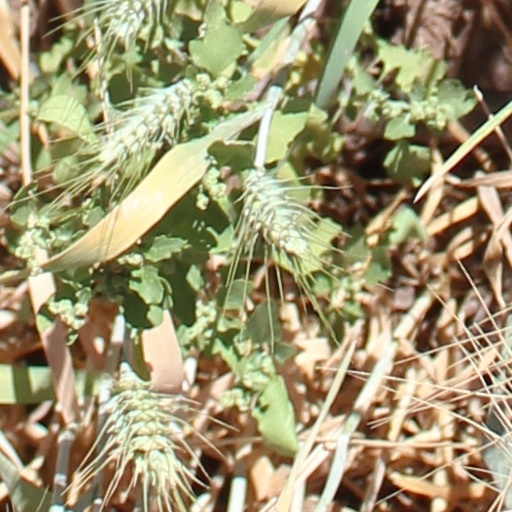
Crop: wheat